Piotrków Trybunalski

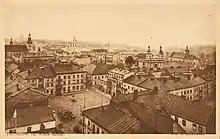
Old Town in the 1930s

During World War I, Piotrków was occupied by Austria-Hungary. From 1915 to 1916, it was a center for Polish patriotic activity. The city was a seat of the Military Department of the National Committee, and a headquarters for the Polish Legions, which were voluntary troops organized by Józef Piłsudski, Władysław Sikorski and others to fight against Russia. Piotrków became part of restored independent Poland in 1918, following the defeat of the Central Powers in the war.